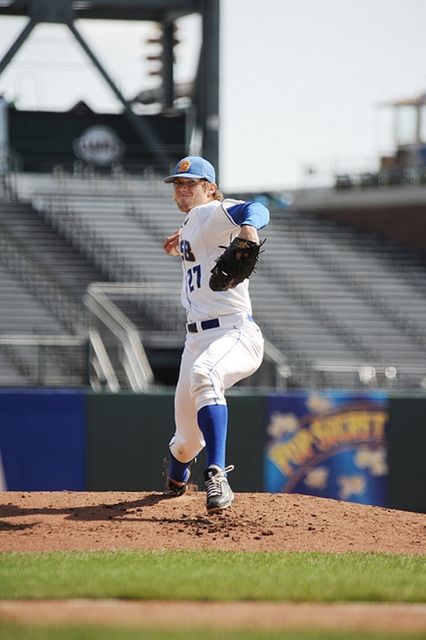
cầu thủ bóng chày đang thi đấu trên sân